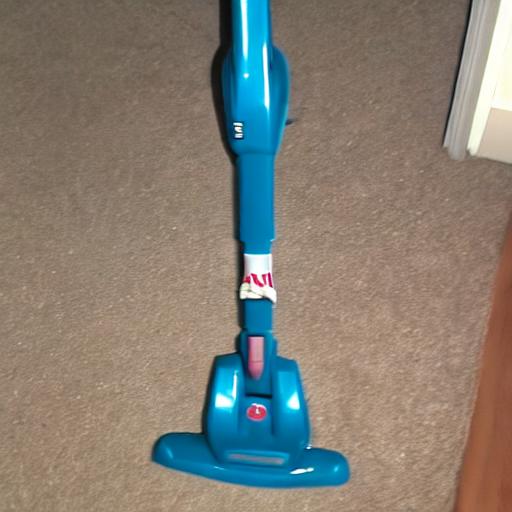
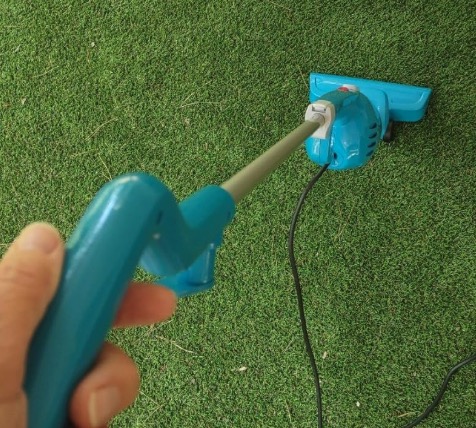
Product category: items_vacuum
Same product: no